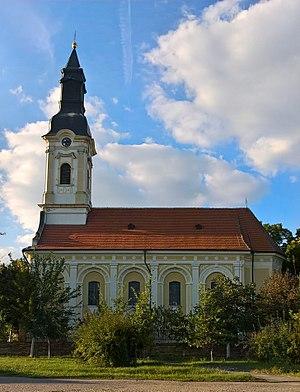
L'église Saint-Michel-et-Saint-Gabriel de Banatsko Aranđelovo est une église orthodoxe serbe située à Banatsko Aranđelovo, dans la province autonome de Voïvodine, dans la municipalité de Novi Kneževac et dans le district du Banat septentrional en Serbie. Elle est inscrite sur la liste des monuments culturels protégés de la République de Serbie.
Banatsko Aranđelovo est une localité de Serbie située dans la province autonome de Voïvodine. Elle fait partie de la municipalité de Novi Kneževac dans le district du Banat septentrional. Au recensement de 2011, elle comptait 1 374 habitants.
Cet article recense les monuments culturels du district du Banat septentrional en Serbie, dans la province autonome de Voïvodine.